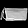
Label: Bag